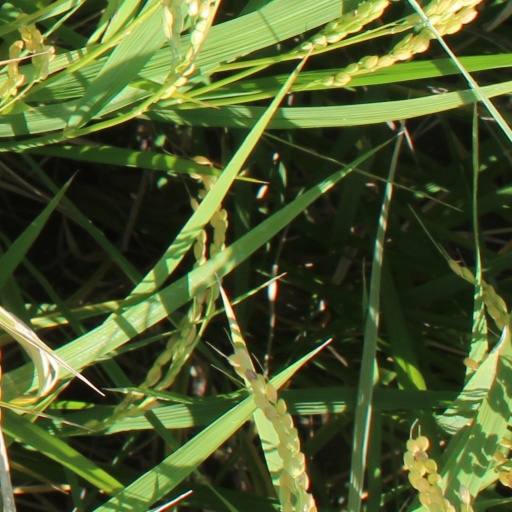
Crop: rice